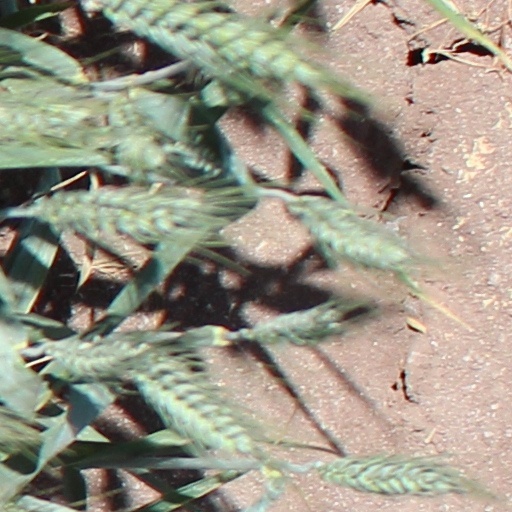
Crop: wheat